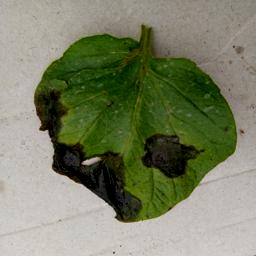
Etiqueta: Late Blight